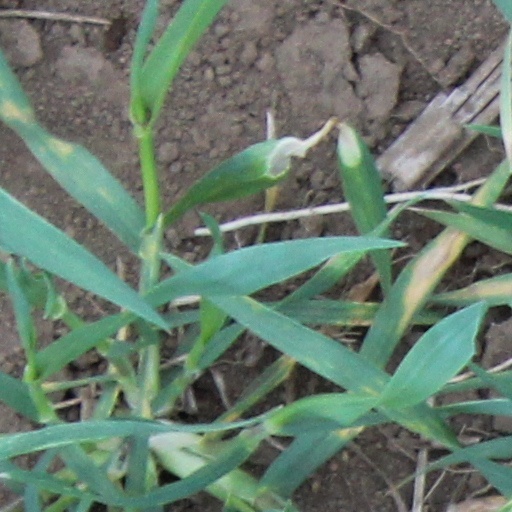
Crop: wheat